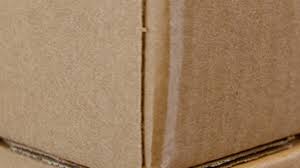
Label: cardboard